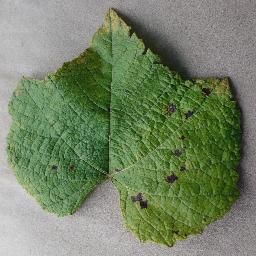
Label: Grape___Leaf_blight_(Isariopsis_Leaf_Spot)